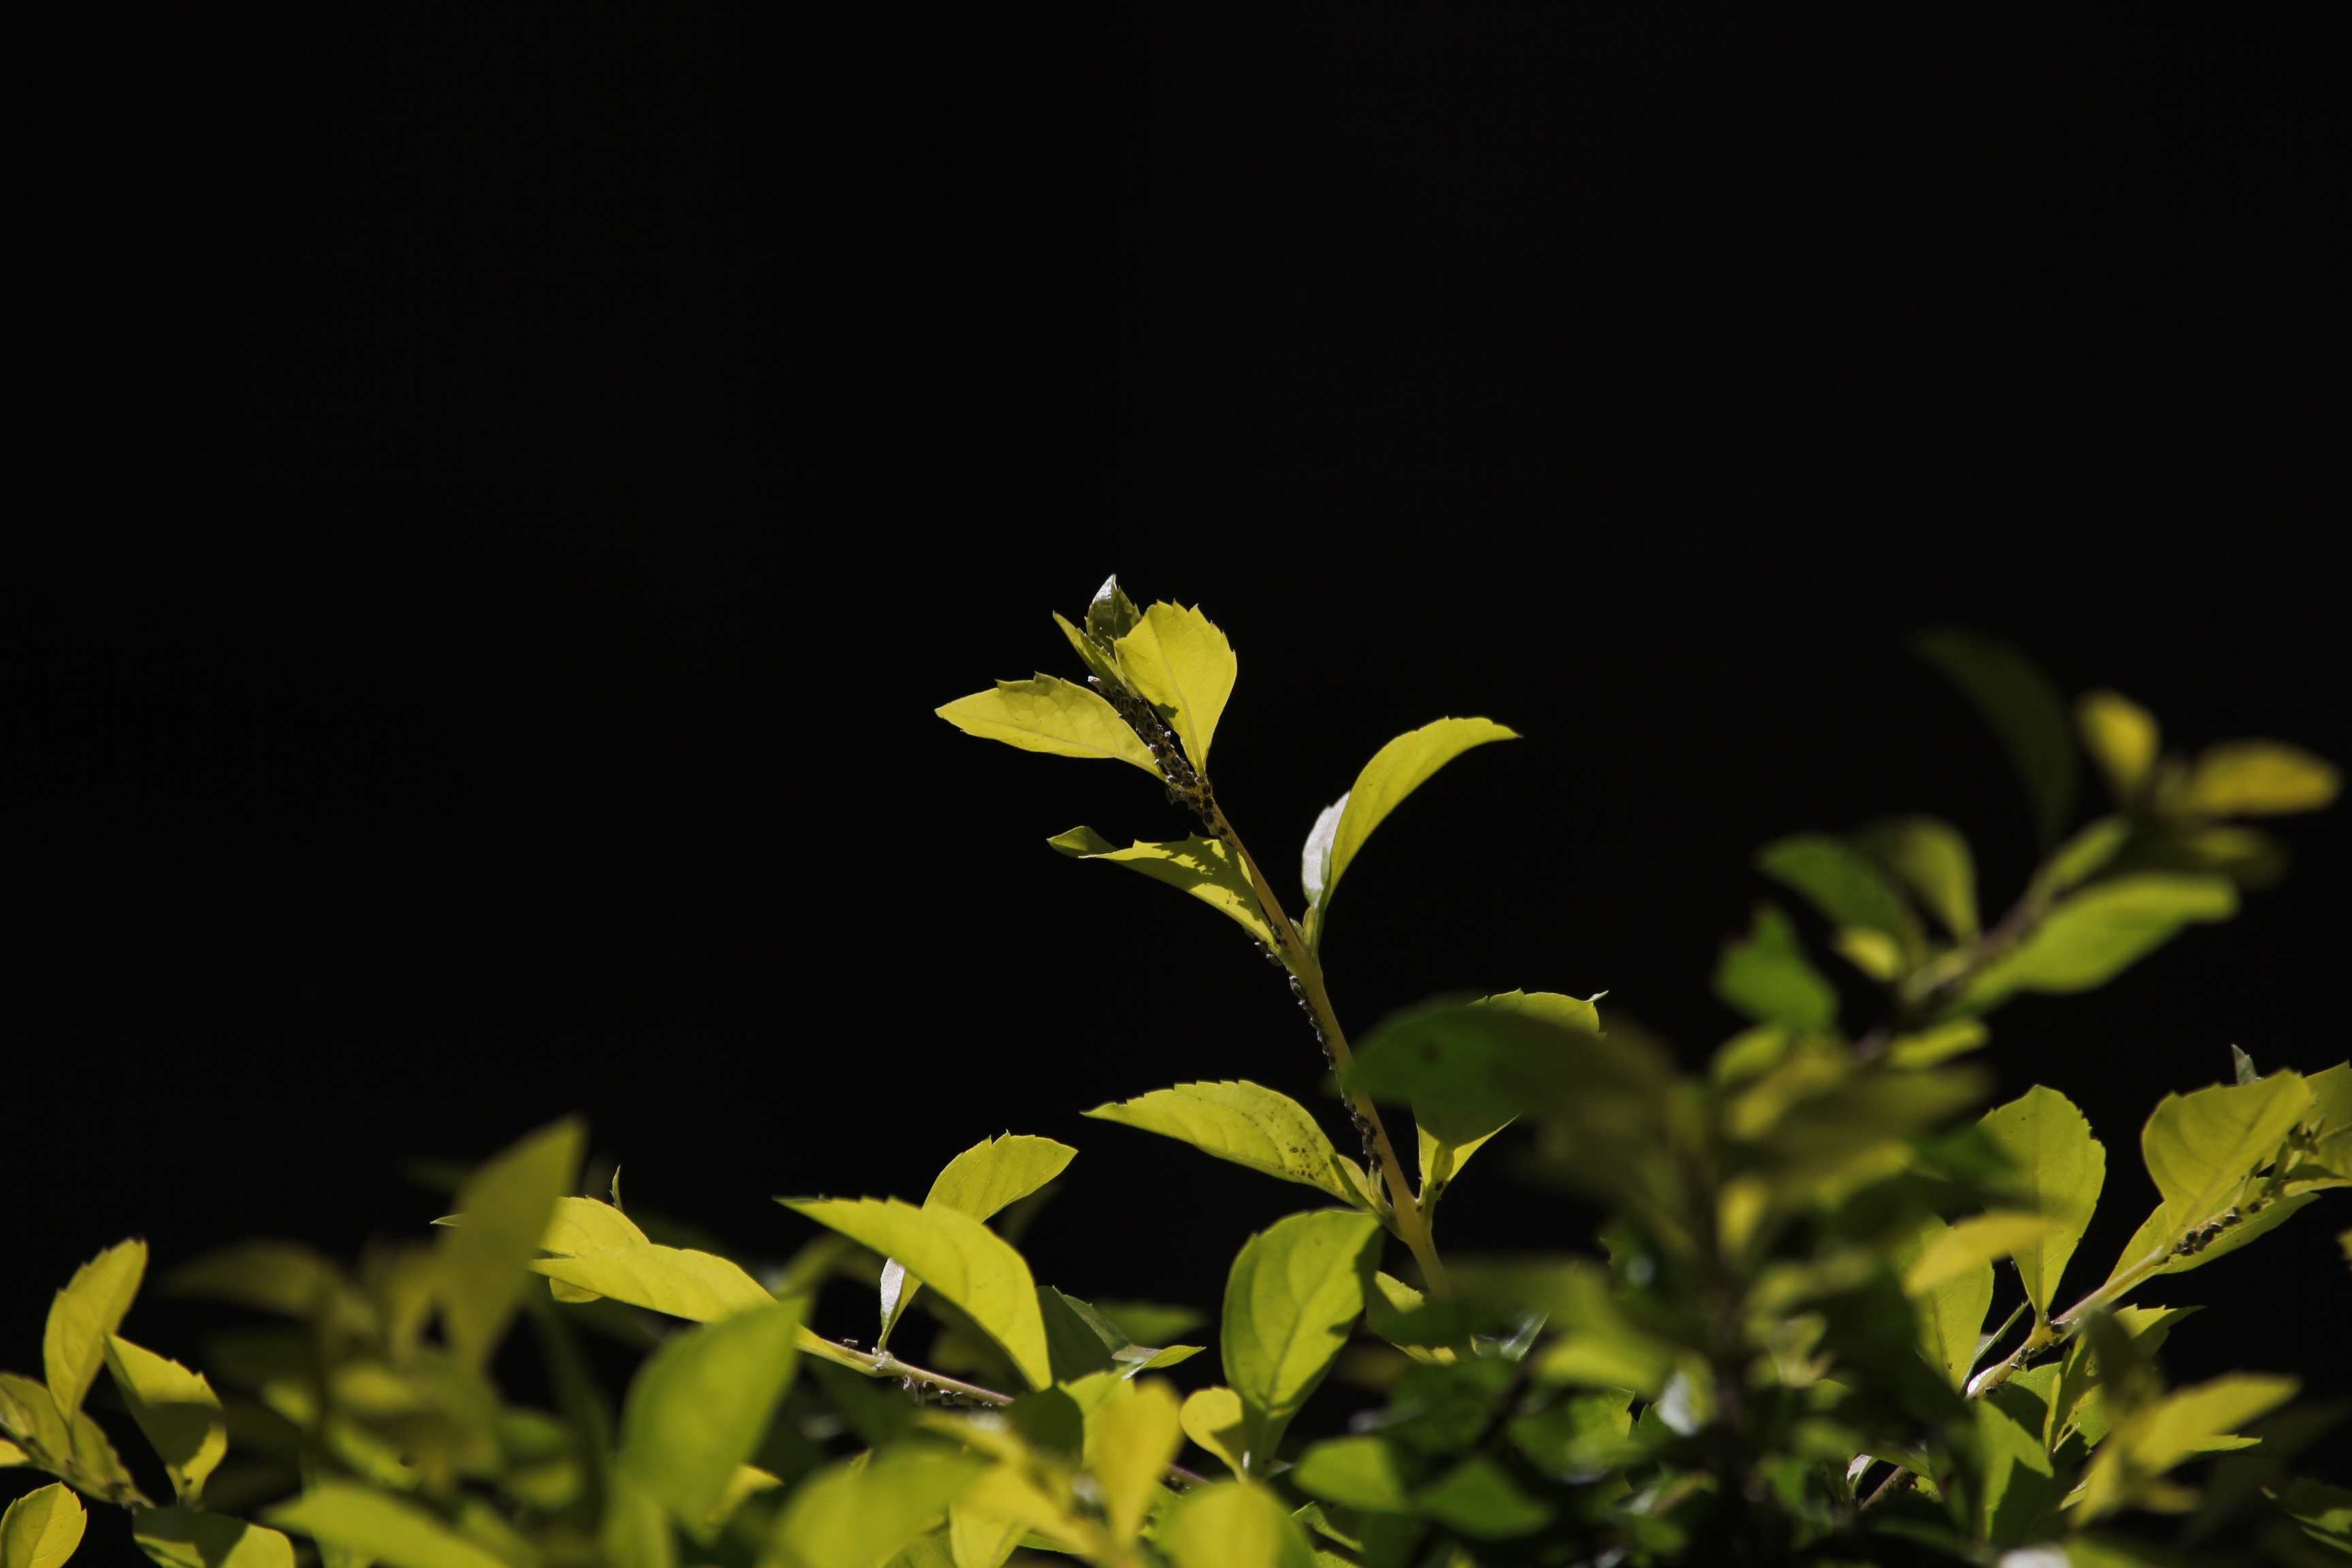
tree, nature, branch, light, plant, sunlight, leaf, flower, green, yellow, flora, shrub, macro photography, woody plant, computer wallpaper, land plant